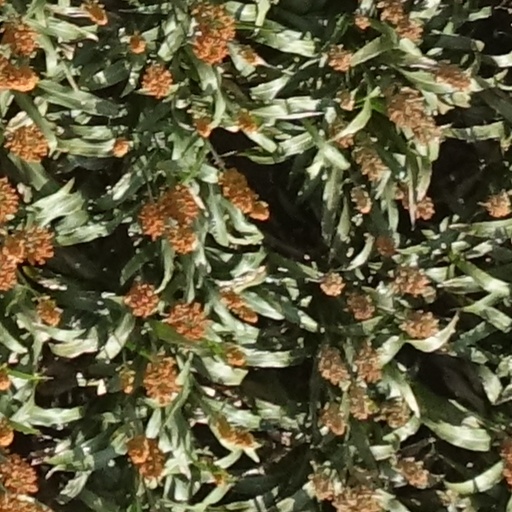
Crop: sorghum